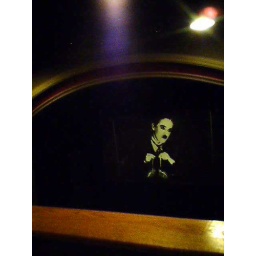
Brattle Theater - The best seat in the house